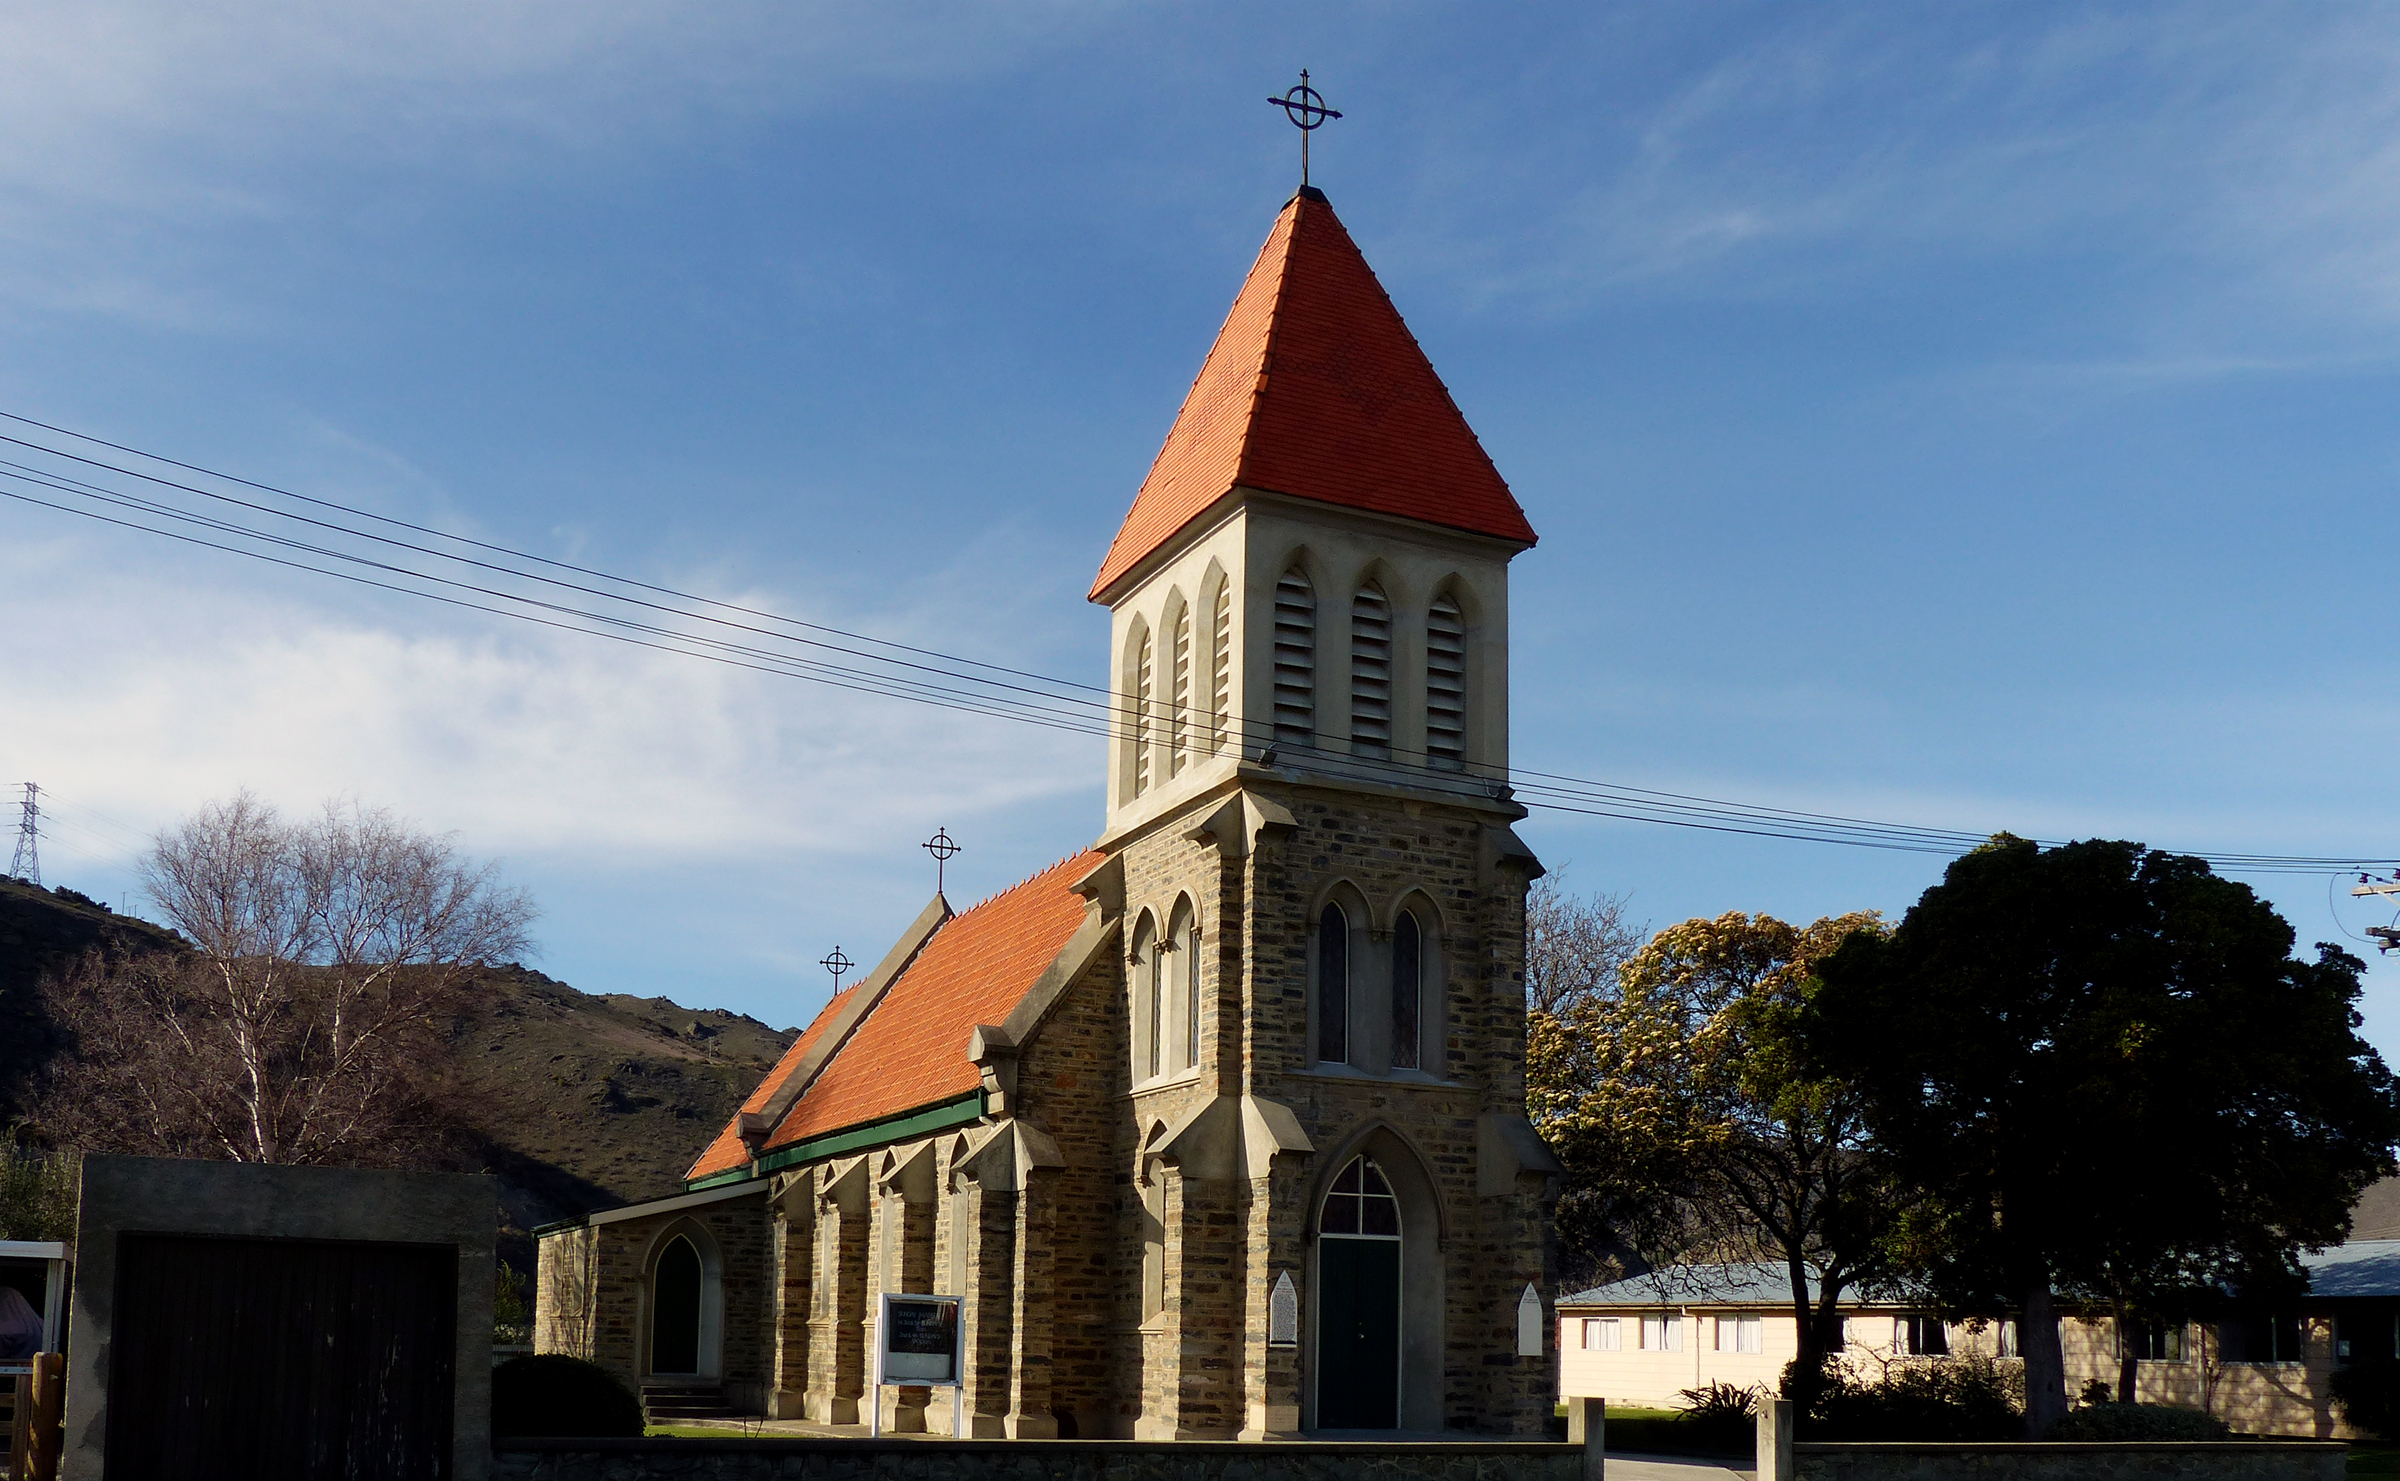
house, town, building, tower, facade, church, chapel, place of worship, steeple, churches, otago, holyplaces, placesofworship, religon, cromwell, catholicchurches, panasonicdmcfz200